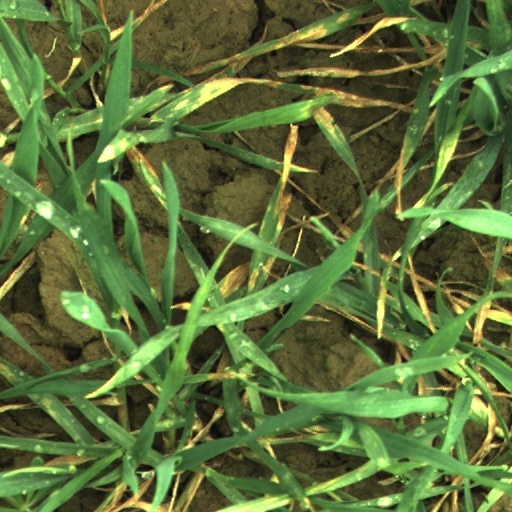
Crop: wheat